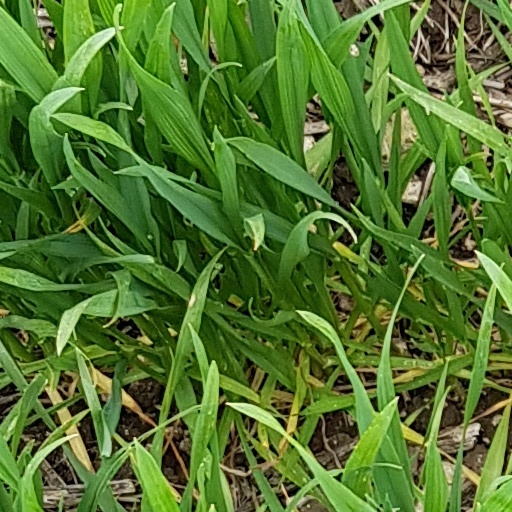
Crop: wheat